Hospices de Beaune

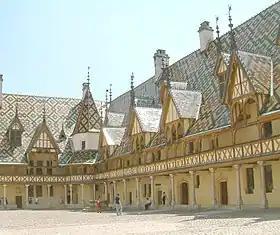
Courtyard of the Hôtel-Dieu

The Hospices de Beaune or Hôtel-Dieu de Beaune is a former charitable almshouse in Beaune, France. It was founded in 1443 by Nicolas Rolin, chancellor of Burgundy, as a hospital for the poor. The original hospital building, the Hôtel-Dieu, one of the finest examples of fifteenth-century Burgundian architecture, is now a museum. Services for patients are now provided in modern hospital buildings.